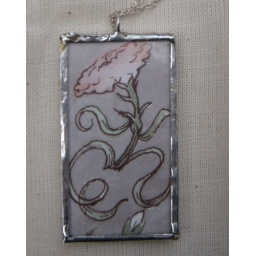
Feminine flower drawing encased in glass and lead free solder on a sterling silver chain with ss findings.